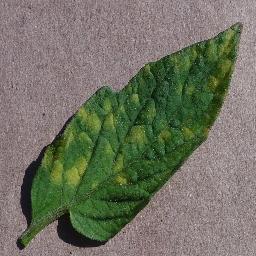
Label: Tomato___Leaf_Mold